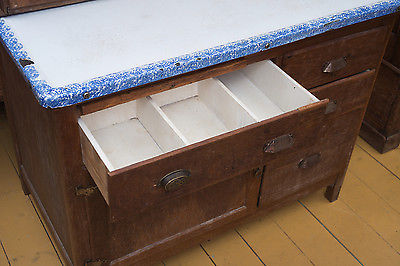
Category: cabinet